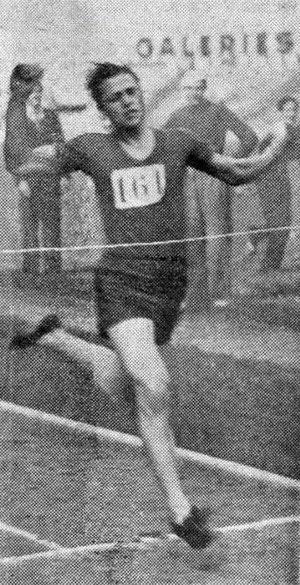
Raymond Marcillac en 1938.
Raymond Marcillac, né à Levallois-Perret le 11 avril 1917 et mort à Paris le 13 avril 2007, est un journaliste et présentateur de journal télévisé français.